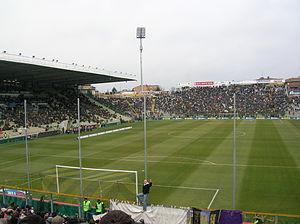
Le stade Ennio-Tardini est une enceinte sportive située à Parme. Principal équipement sportif de la ville de Parme, le stade Ennio-Tardini tient son nom d'un ancien avocat qui fut président du club de football local. Depuis son inauguration en 1923, le stade est utilisé par le Parma Football Club.